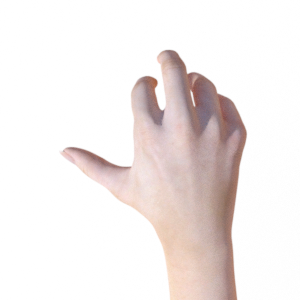
Label: rock